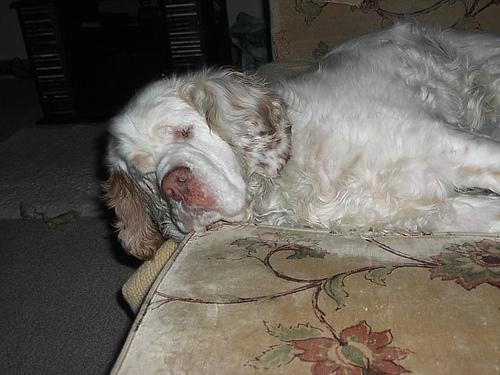
clumber